Charles Keene (artist)

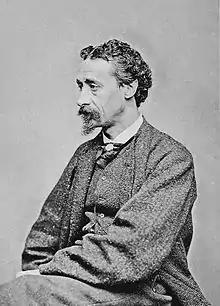
Charles Keene, by Elliott & Fry.

Charles Samuel Keene (10 August 1823 – 4 January 1891) was an English artist and illustrator, who worked in black and white.